Taboon bread

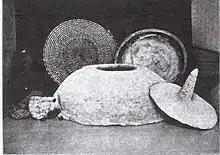
Traditional "tabun" with lid, from Palestine

"Taboon" bread is an important part of Palestinian cuisine, traditionally baked on a bed of small hot stones in the "taboon" oven. The hot stones give the bread an uneven texture and prevent the formation of bubbles in the bread due to the expanding water vapor, which facilitates adding toppings to it, but also prevents the formation of an inner hollow pocket like pita. It is the base of "musakhan", often considered the national dish of Palestine. Gustaf Dalman, a German orientalist, documented its making in Palestine in the early 20th-century, among other types of breads. In Palestine, folded flat-bread was often filled with a spinach and onion mixture, or with cheese curds and onion mixture, or with raisins and pine nuts. The ordinary "taboon"-bread was slightly smaller in size than the ordinary "tannur"-bread. Over the centuries, bread-making in communal "taboons" played an important social role for women in Palestinian villages.